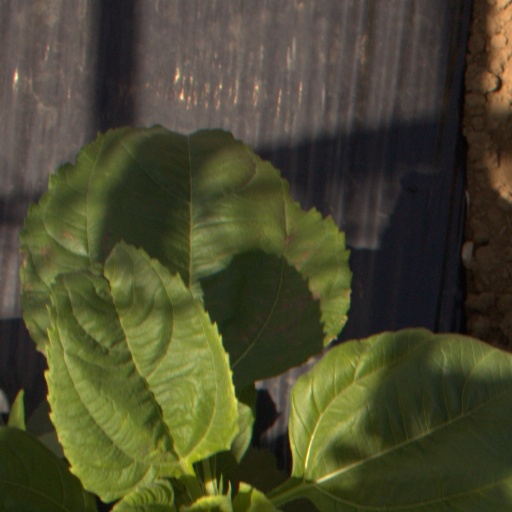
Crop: Jerusalem artichoke